Strines Reservoir

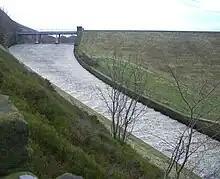
The overflow spillway in spate

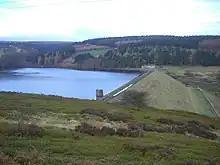
The dam wall with the valve house at the near end and Brogging House at the far

The reservoir's main source of water comes off the Derwent Moors, 2 km to the west with the Strines Dike and Foulstone Dike rising at a height of around 500 metres above sea level and converging before flowing down to the reservoir which stands at a height of 250 metres. There are several smaller tributaries to the reservoir that flow off Ughill Moors to the south. There is only one habitation in the immediate vicinity of the reservoir, Brogging House, a dwelling which pre-dates the reservoir by some time, being recorded as being leased by George Woodhead in 1715 and probably significantly older than that. The house stands at the north end of the dam wall and at one time served as the reservoir-keeper's house when one was needed.